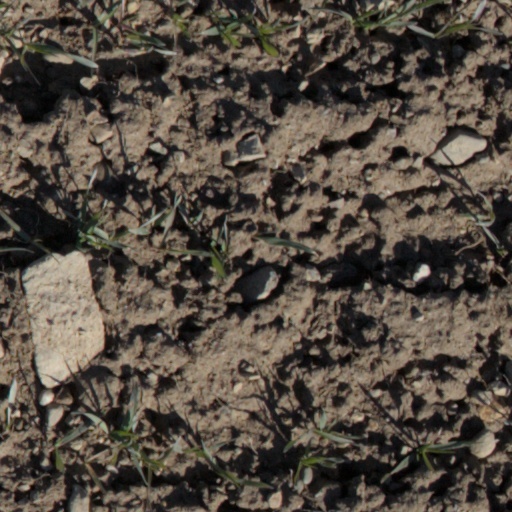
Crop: wheat